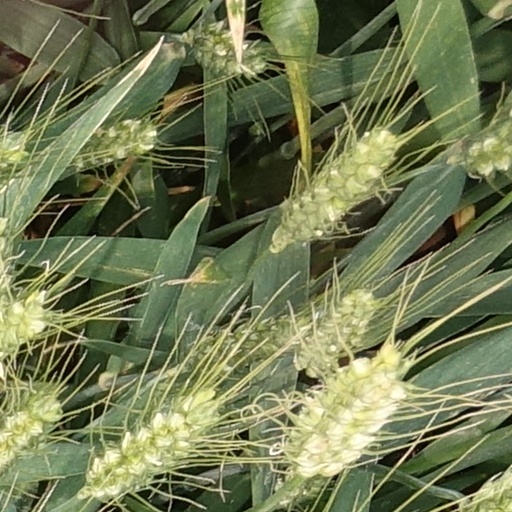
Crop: wheat